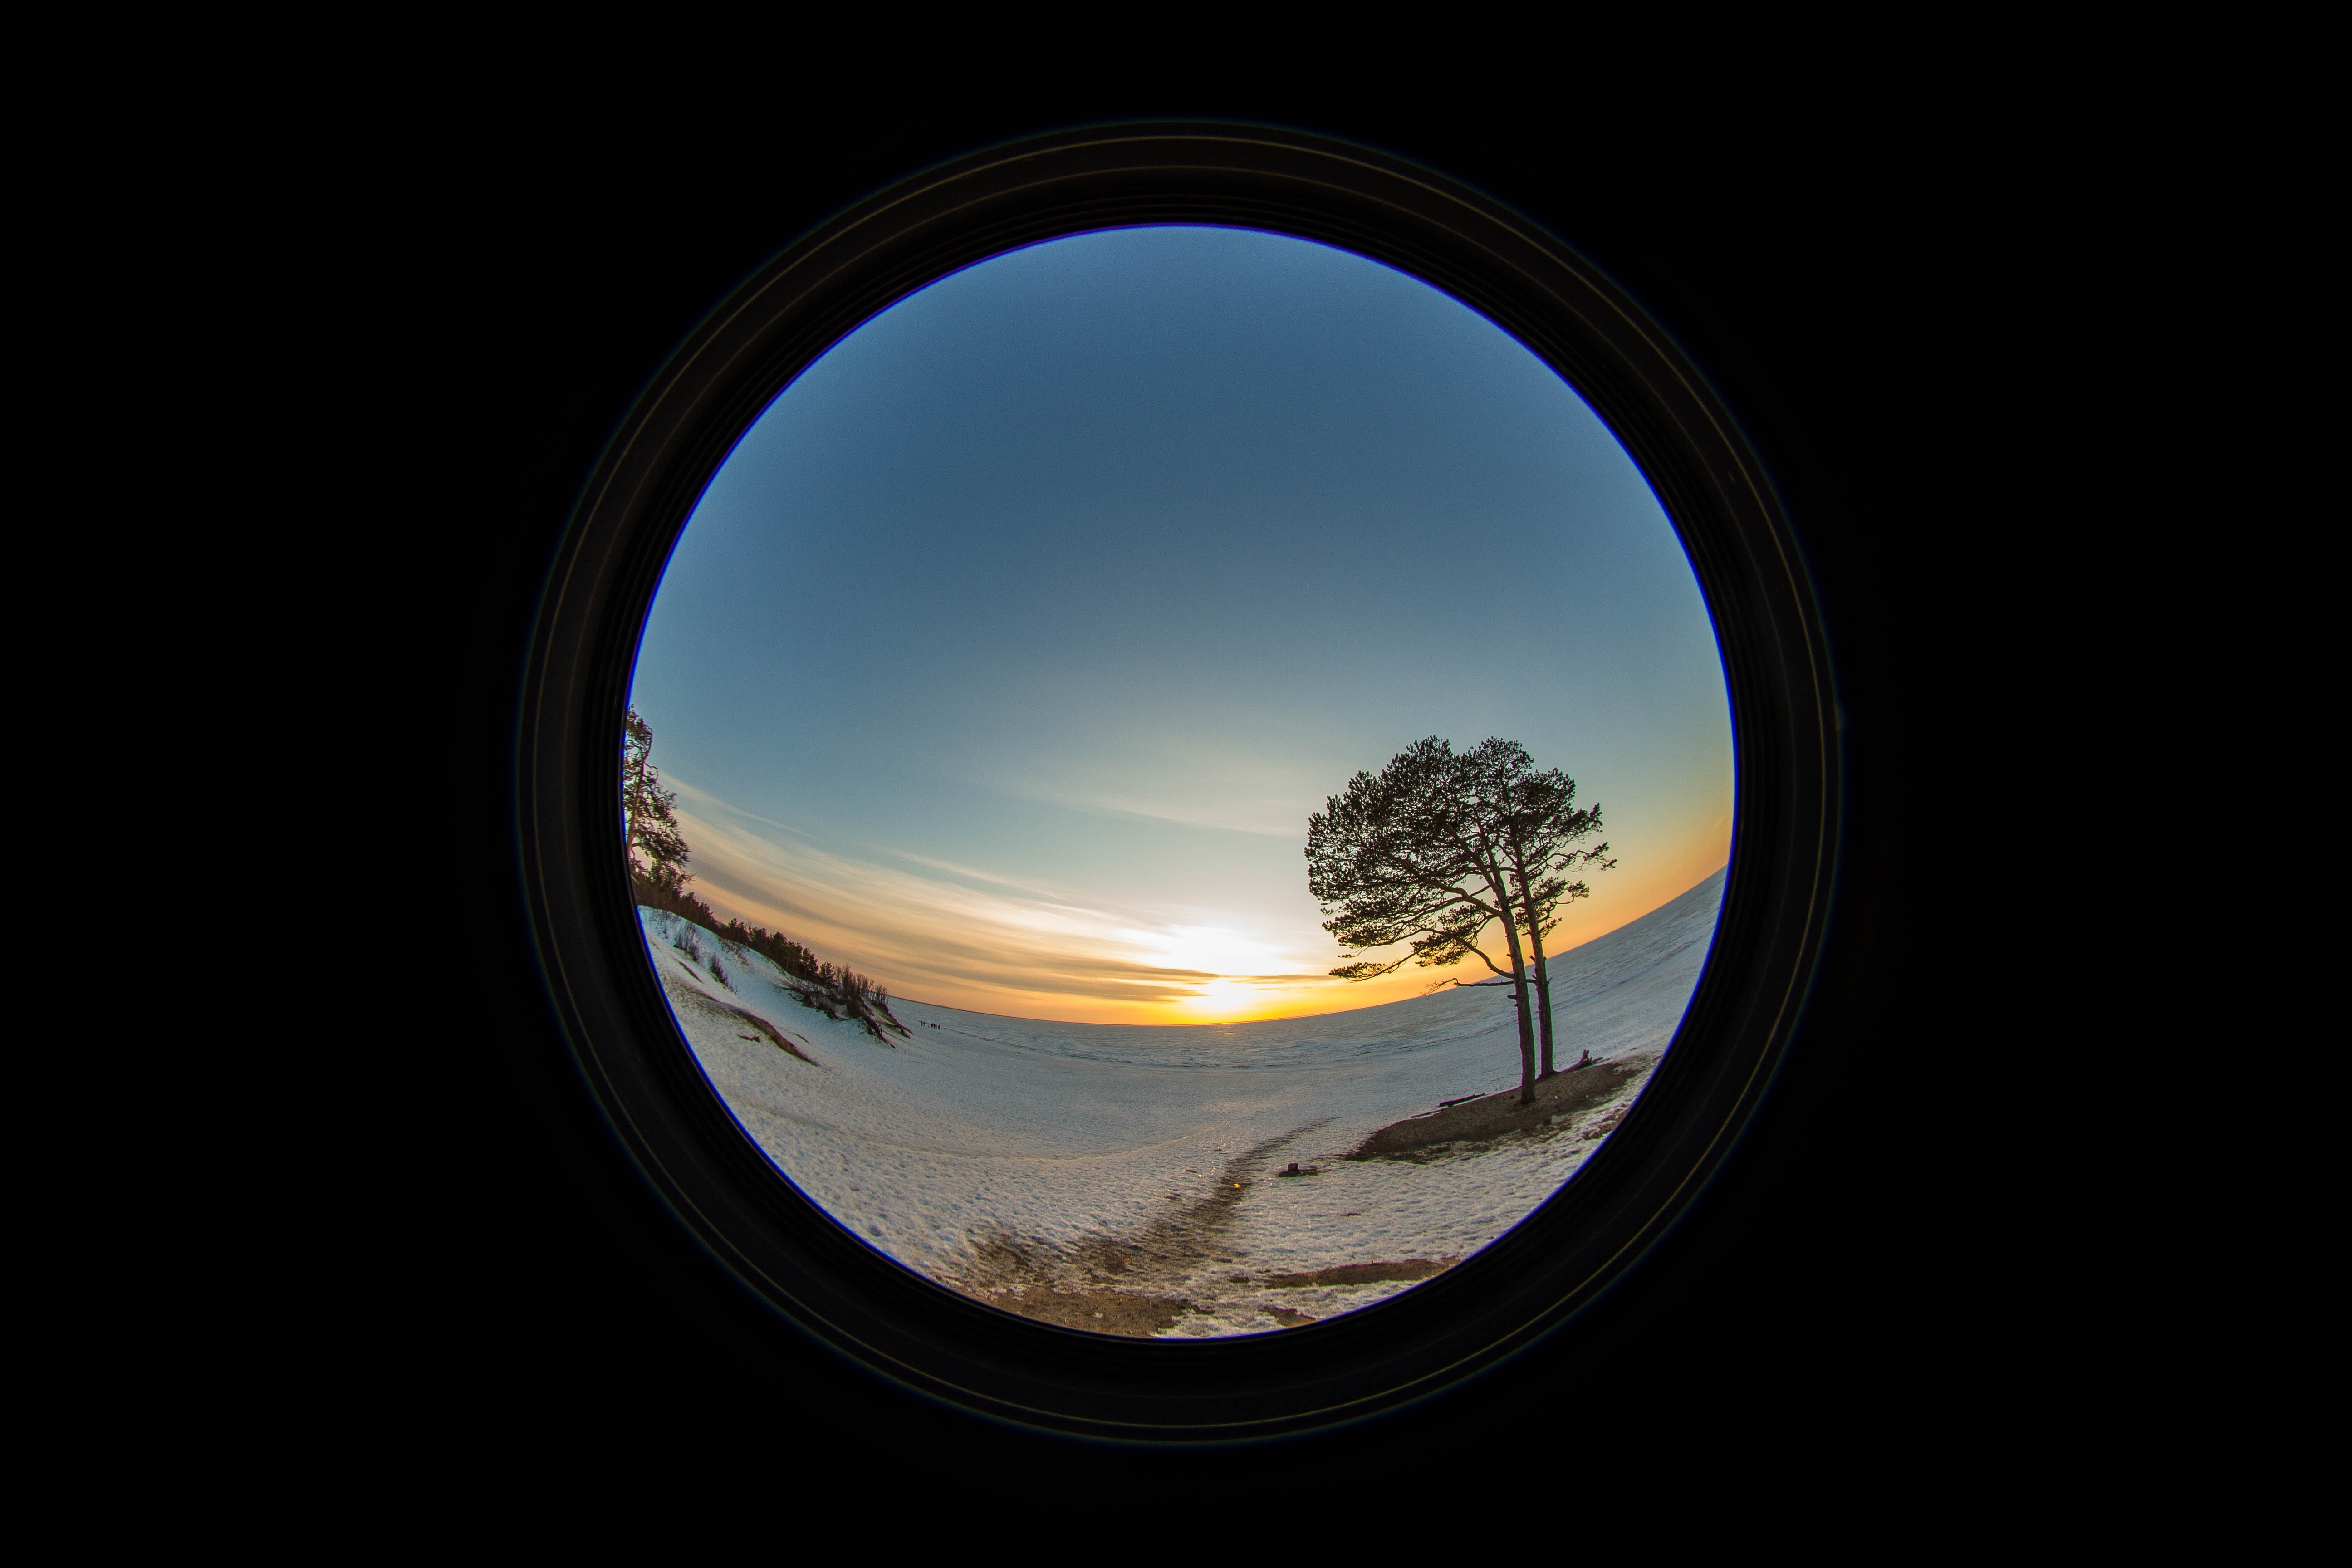
landscape, sea, tree, nature, sand, snow, light, sky, sun, sunset, photography, sunlight, hill, atmosphere, pine, ice, evening, reflection, darkness, silence, circle, porthole, trees, clouds, earth, symmetry, sphere, planet, shape, sunset sky, sunset on the sea, beauty in nature, old tree, astronomical object, evening on the sea, atmosphere of earth, computer wallpaper